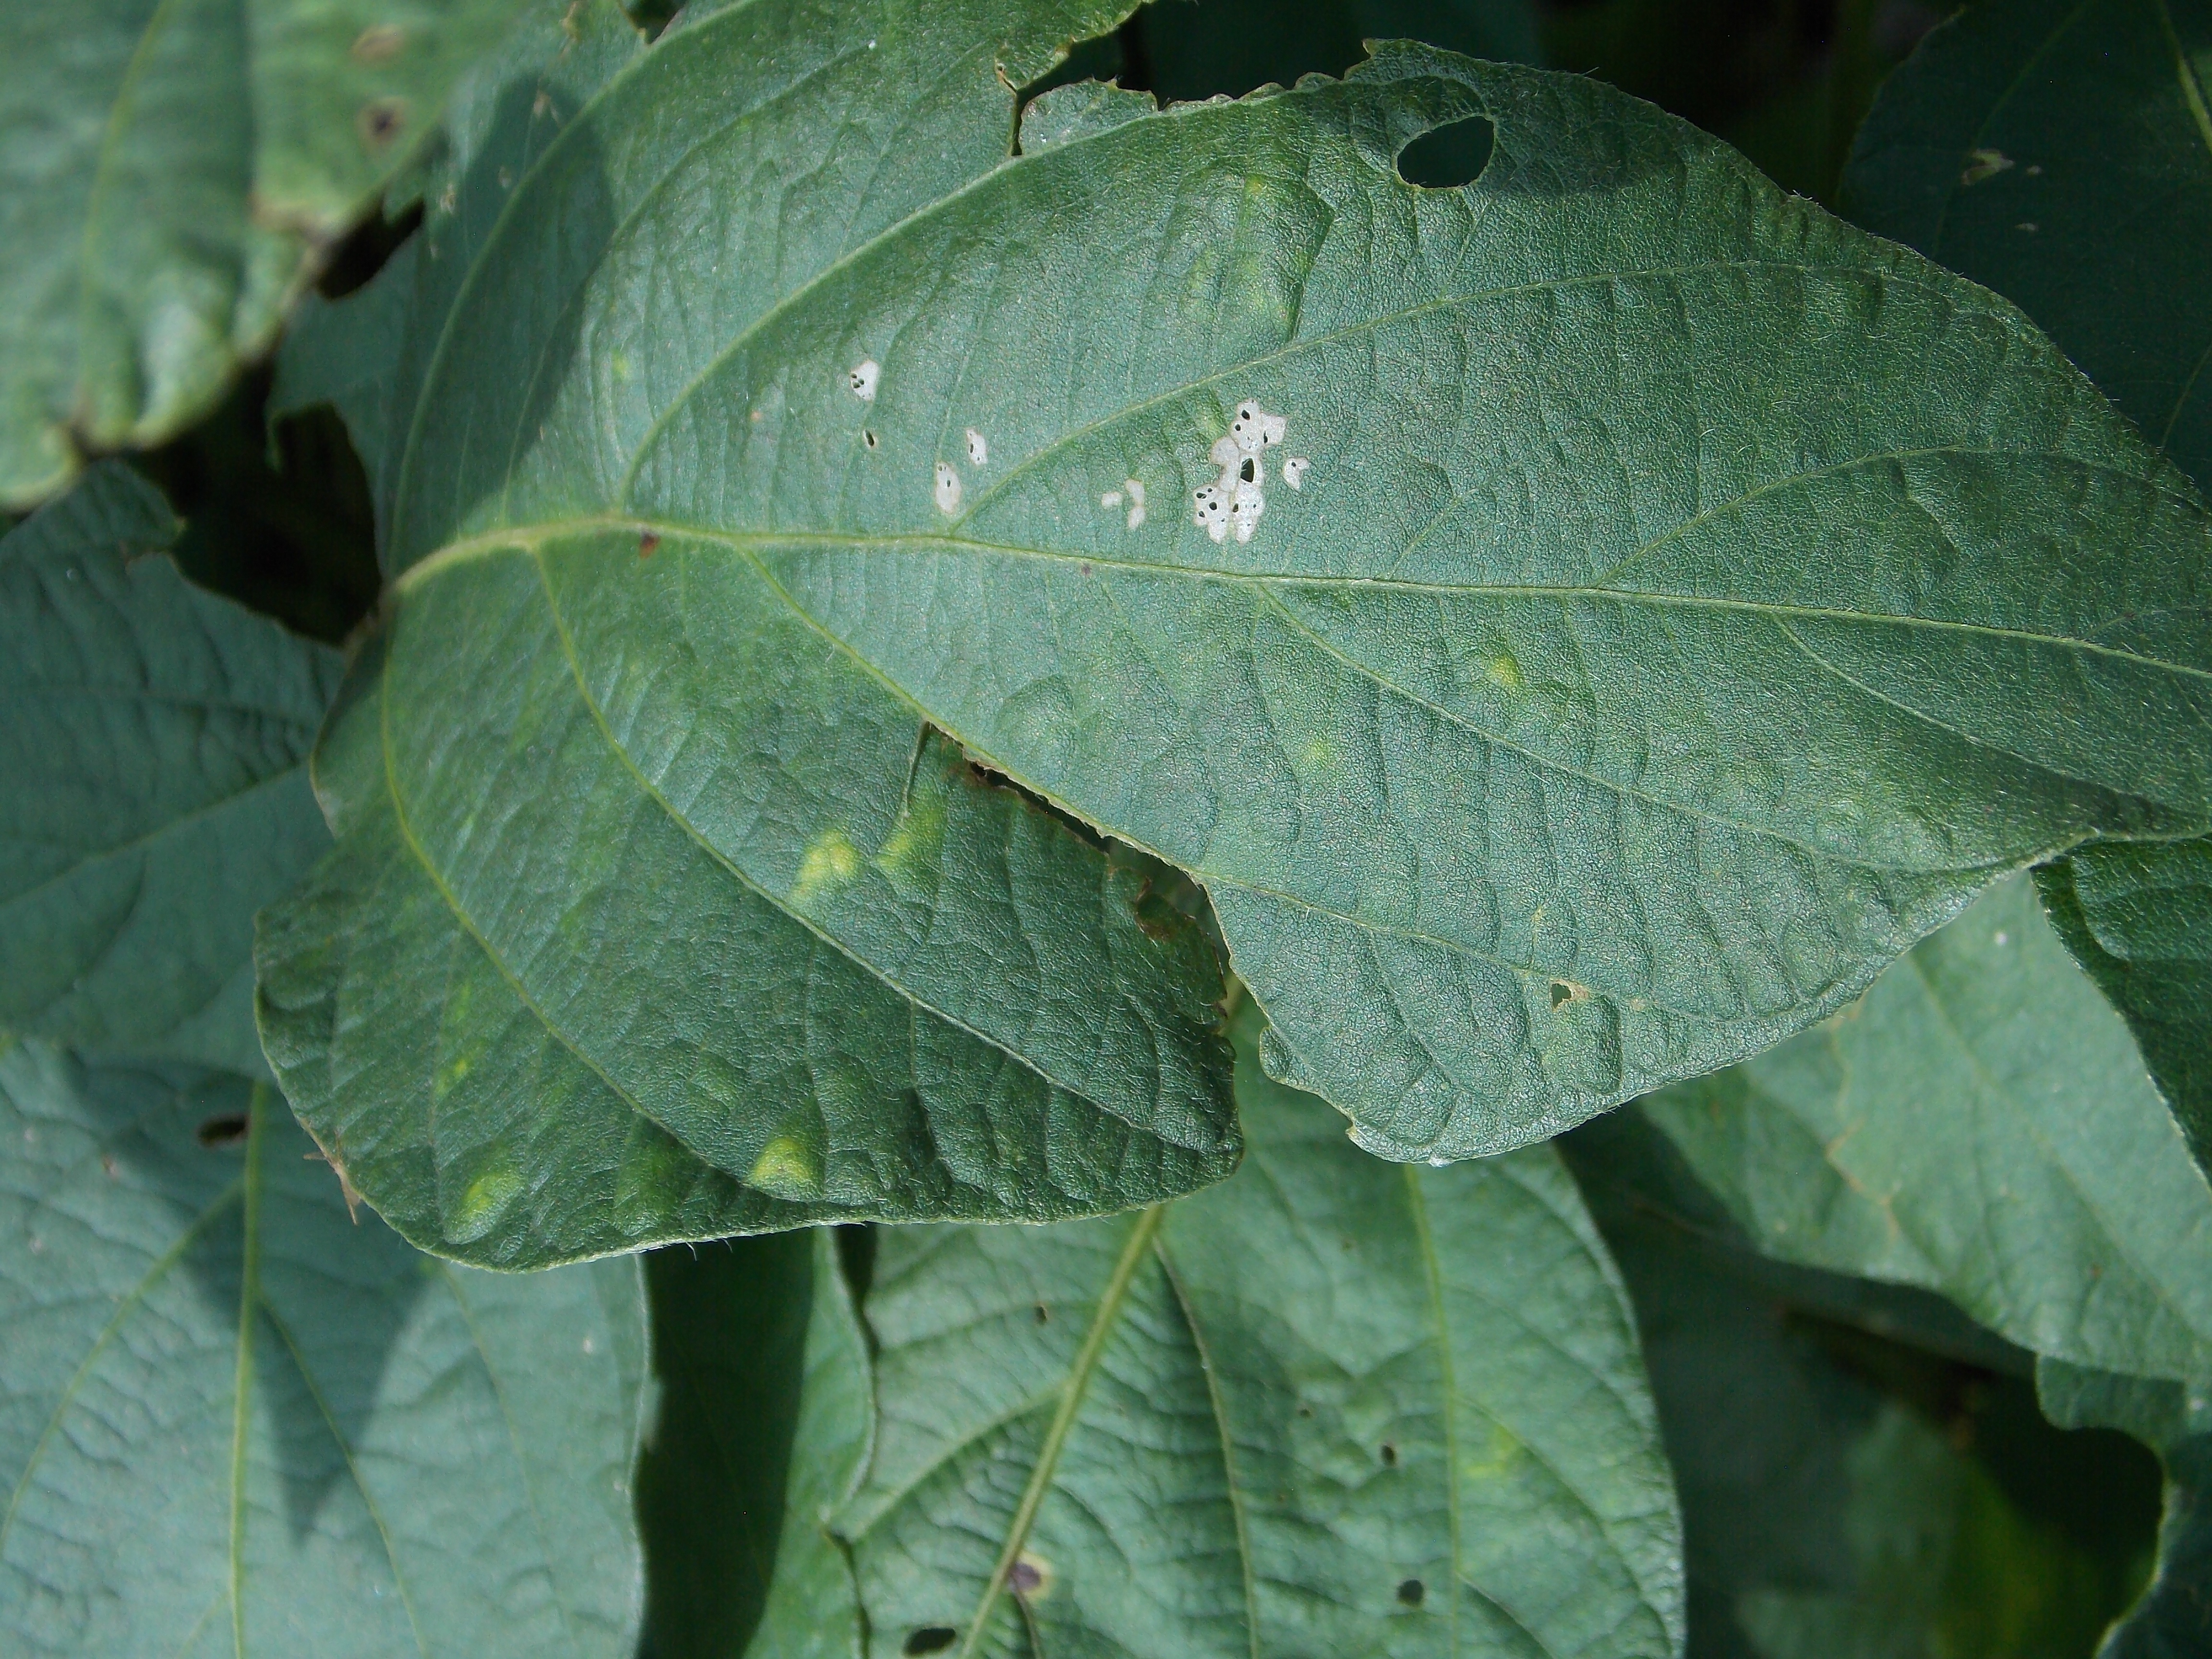
Label: Disease